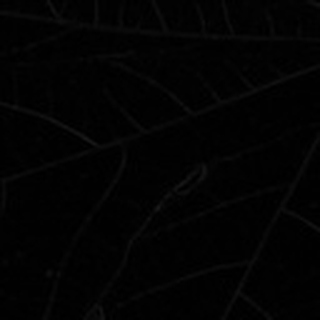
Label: healthy_cotton